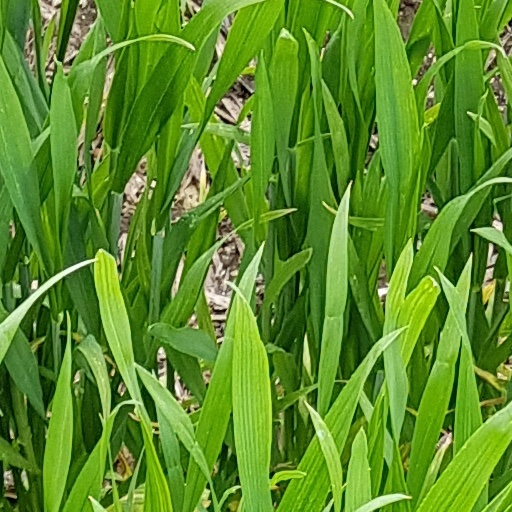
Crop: wheat